Yasutake Funakoshi

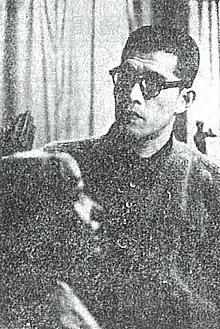
Funakoshi in the early 1960s

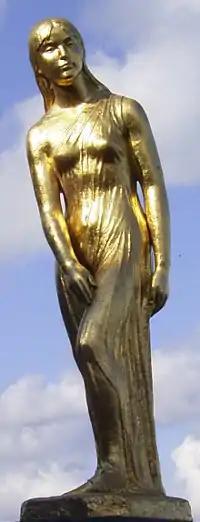
Statue of Tatsuko

Funakoshi was born in what is now the town of Ichinohe in the Iwate Prefecture in northern Honshū. Later he attended middle school in Morioka where the painter Shunsuke Matsumoto was among his schoolmates. In 1939 Funakoshi joined the "Shin Seisaku Kyōkai" ("association for new art") and helped to organize its sculpture division. Together with Matsumoto he held a shared exhibition in Morioka in 1941. Both artists remained friends until Matsumoto's early death in 1948.